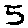
Label: 5